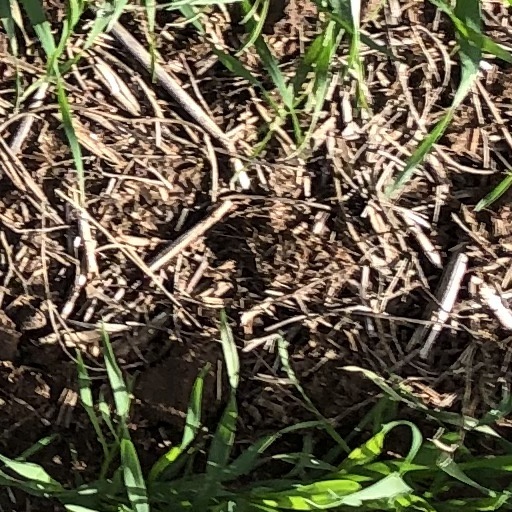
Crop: wheat